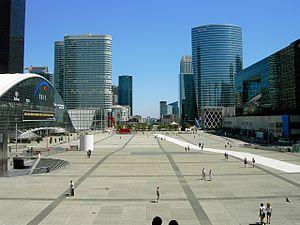
Vue de l'Arc de Triomphe depuis la Grande Arche
L’Arche de la Défense ou Grande Arche est un immeuble de bureaux situé dans le quartier d'affaires de La Défense à l'ouest de Paris, sur le territoire de la commune de Puteaux. Inaugurée en 1989 au moment du bicentenaire de la Révolution sous le nom de Grande Arche de la Fraternité, et construite sur l'axe historique parisien, c'est l'un des grands travaux de François Mitterrand réalisés au cours de son premier mandat de président de la République française.